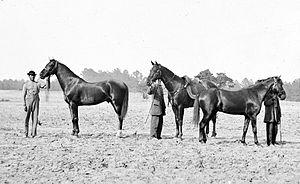
L'Overland campaign, également connue sous le nom de Grant's Overland Campaign ou Wilderness Campaign, est une série de batailles en Virginie, de mai à juin 1864, au cours de la guerre de Sécession. Le lieutenant-général Ulysses S. Grant, général en chef de toutes les armées de l'Union, dirige les opérations de l'Armée du Potomac du major-général George G. Meade et d'autres forces contre l'Armée de Virginie du Nord du général confédéré Robert E. Lee. Bien que Grant subisse de terribles pertes et de multiples défaites tactiques au cours de cette campagne, elle est considérée comme une victoire stratégique de l'Union, qui poussa Lee à s'enfermer dans la ville assiégée de Petersburg.
Cincinnati, né vers 1860 et mort en 1878, est un cheval connu comme étant la monture préférée du général et futur président des États-Unis Ulysses S. Grant pendant la guerre de Sécession.